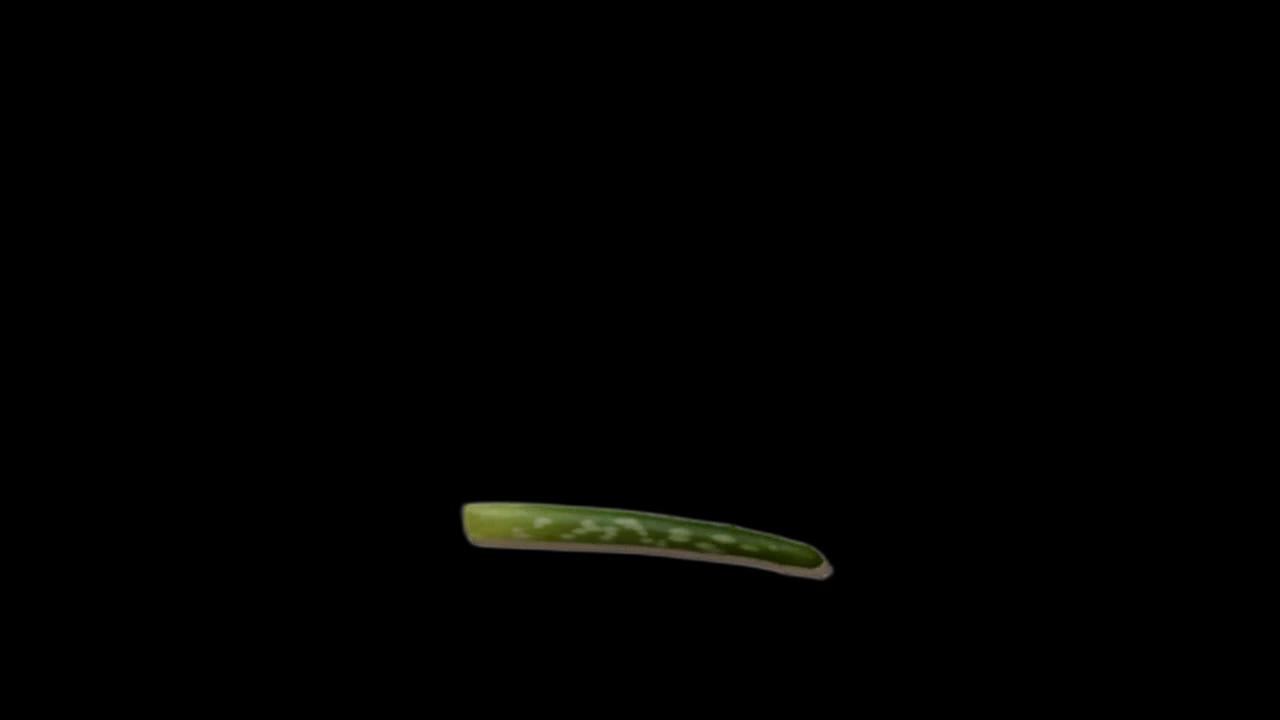
Plant: Aloe Vera